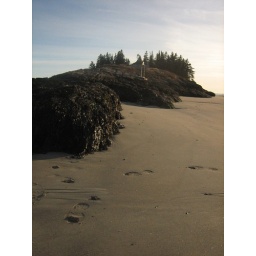
This house is normally surrounded by water - the tide was abnormally low.